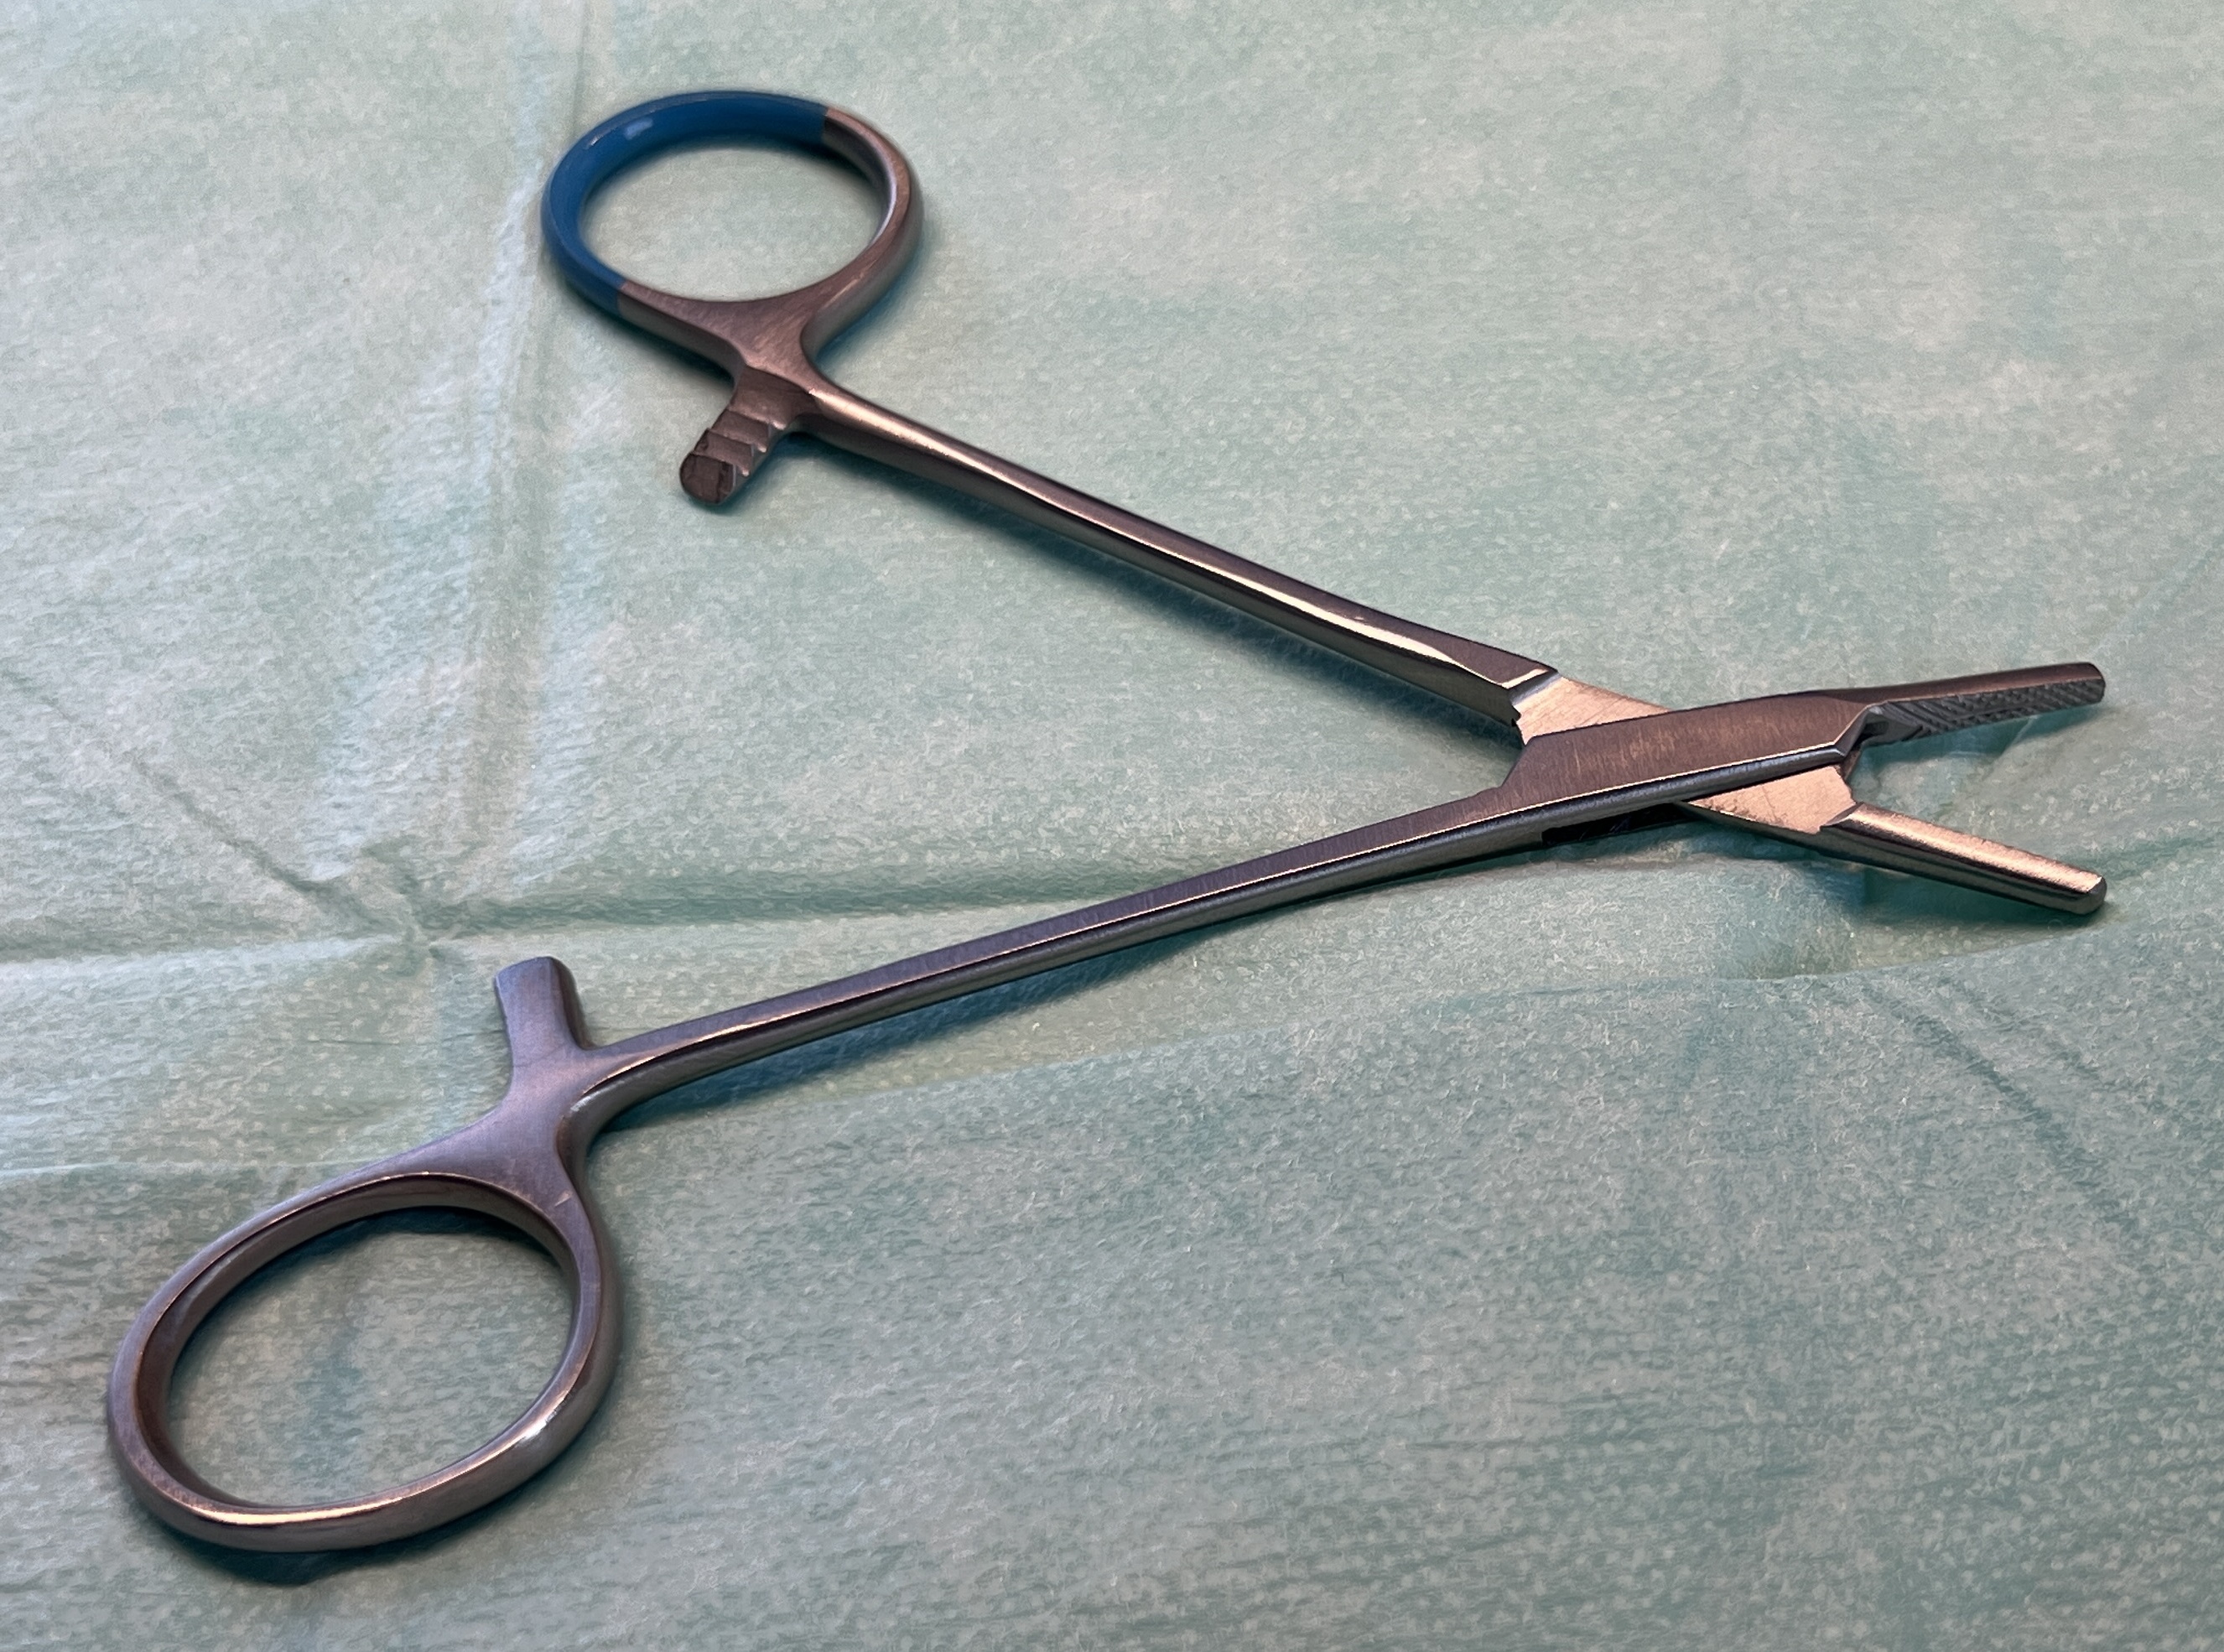
Hinged instrument state: open